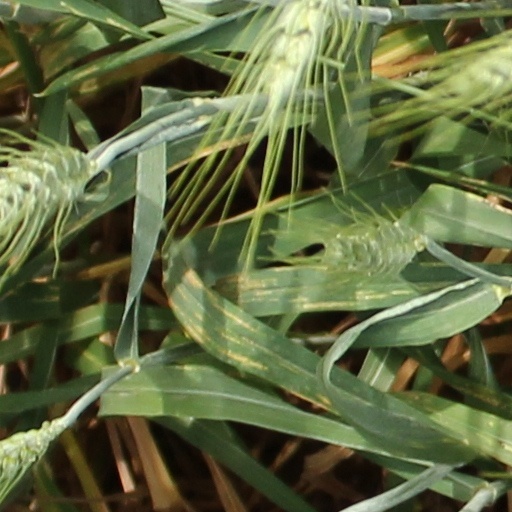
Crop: wheat